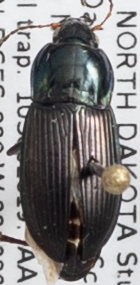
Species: Poecilus lucublandus
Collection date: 2019-09-10
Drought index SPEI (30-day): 1.834
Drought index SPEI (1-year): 1.834
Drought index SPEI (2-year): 0.966